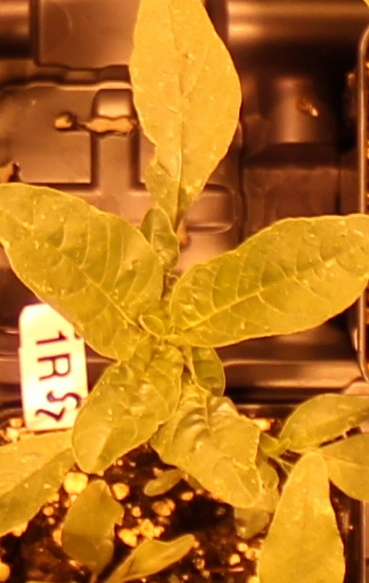
Label: Waterhemp